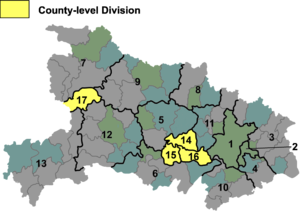
Le Hubei est une province du centre-est de la Chine. D'une superficie de 185 900 km² elle est peuplée de 59 millions de personnes. La capitale de la province est Wuhan, métropole de 8,5 millions habitants.